Fabrizio D'Aloia

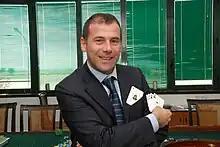
Fabrizio D'Aloia

Fabrizio D'Aloia (born February 17, 1964, in Benevento) is an Italian engineer, founder of Microgame.